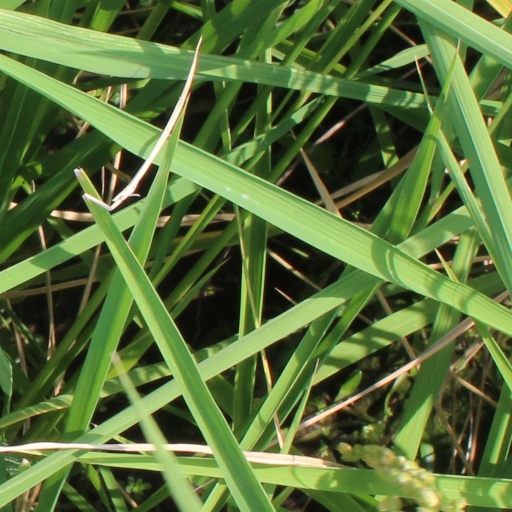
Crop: rice